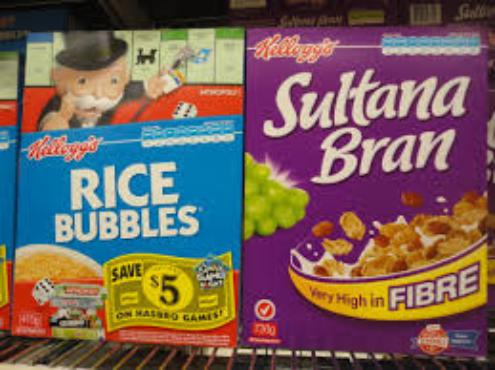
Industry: Food